Waverley (novel)

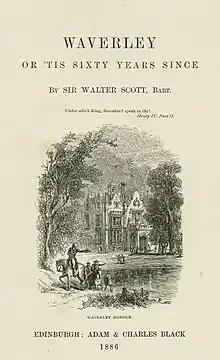
Depicts Edward Waverley leaving his father's home of Waverley Honour on horseback (Waverley, ch. 2).

When wild Highlanders visit Bradwardine's castle, Edward is intrigued and goes to the mountain lair of the Clan Mac-Ivor, meeting the Chieftain Fergus and his sister Flora, who turn out to be active Jacobites preparing for the insurrection. Edward has overstayed his leave and is accused of desertion and treason, then arrested. The Highlanders rescue him from his escort and take him to the Jacobite stronghold at Doune Castle, then on to Holyrood Palace, where he meets Bonnie Prince Charlie, with whom he is charmed.